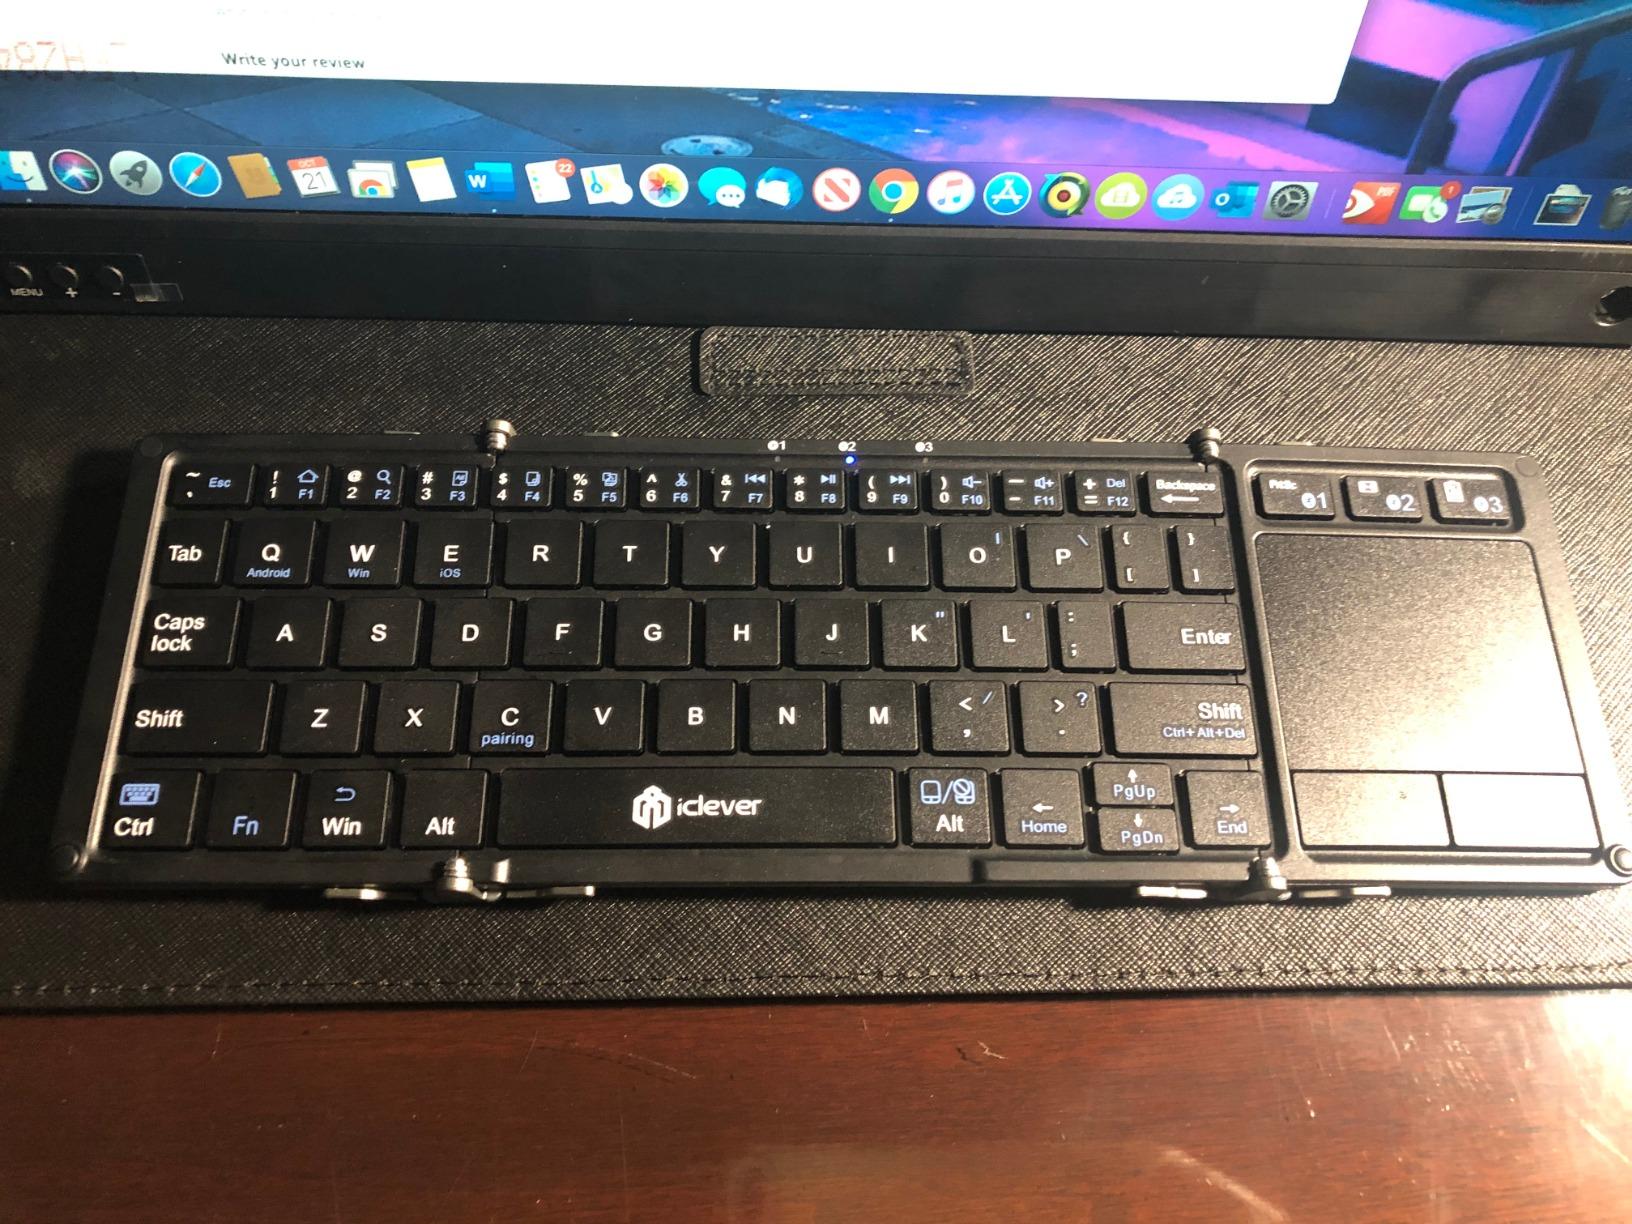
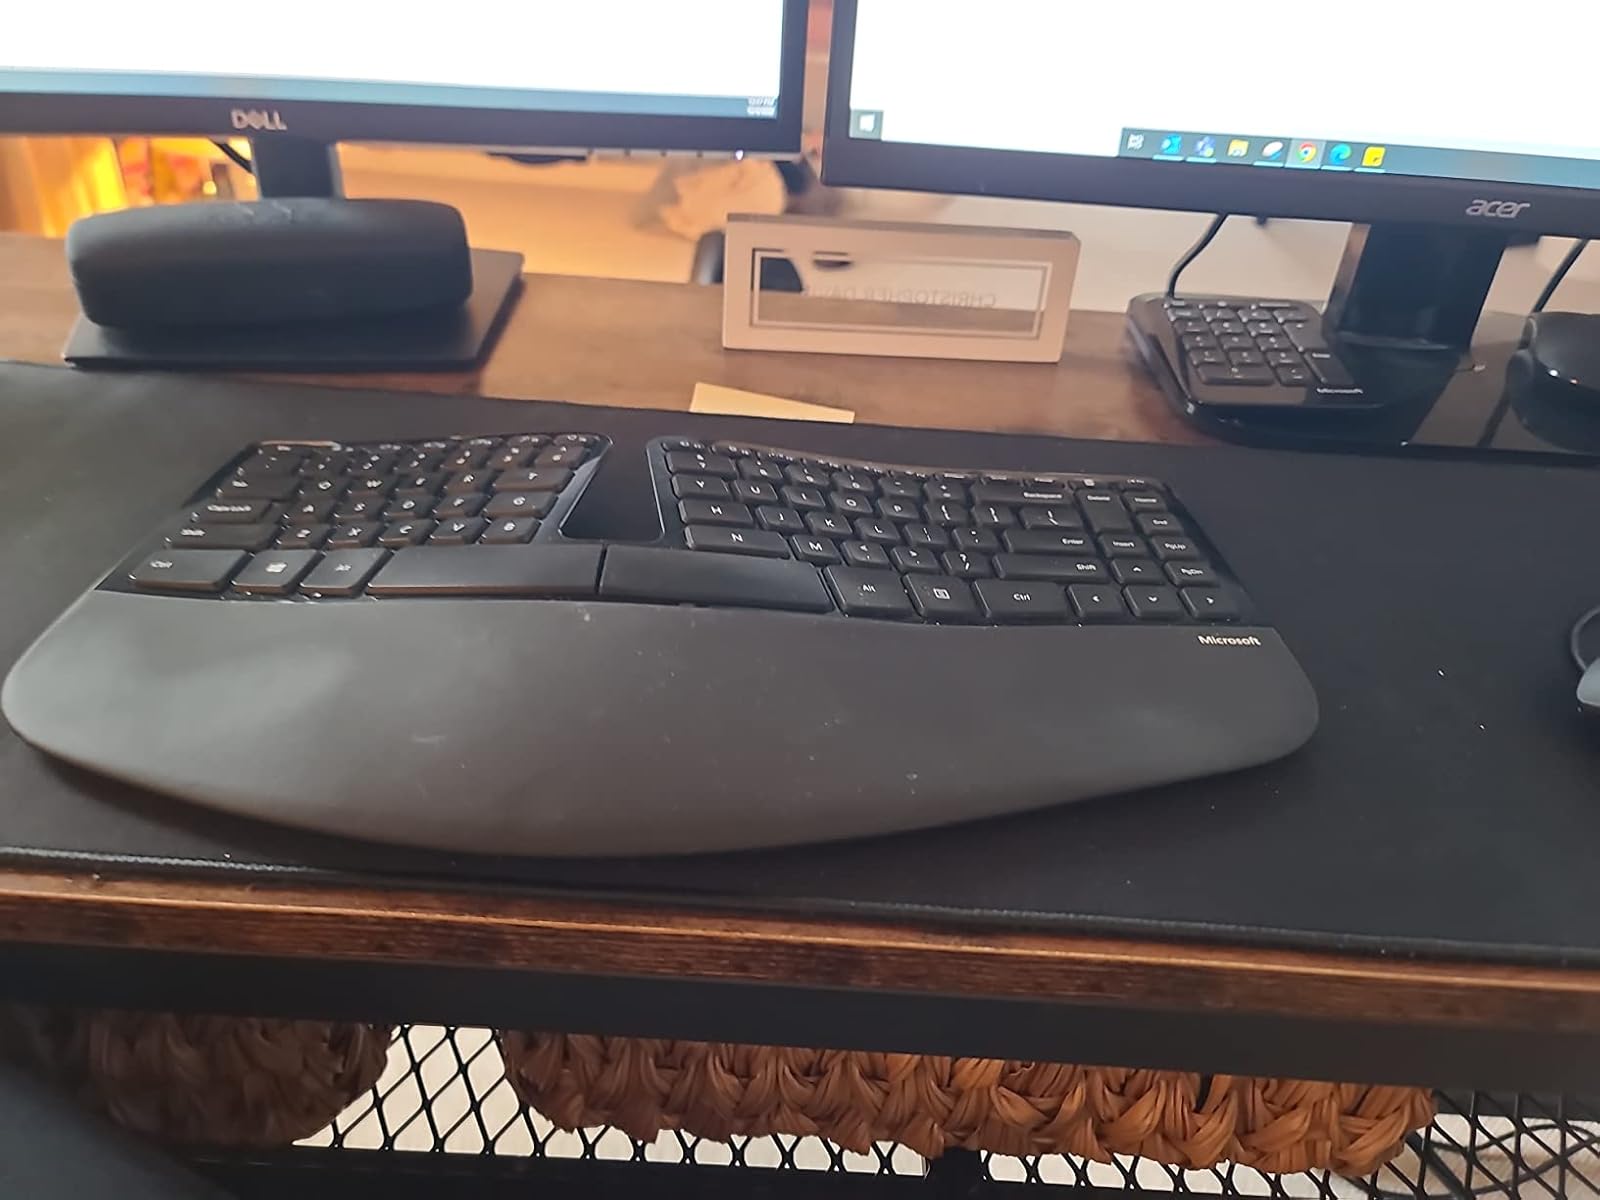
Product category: keyboard
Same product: no